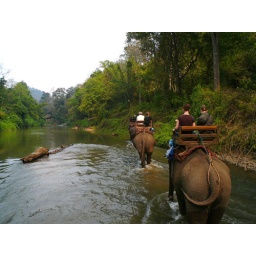
Traveling up the Mekong river in Northern Thailand. Quite enjoyed the elephant caravan!